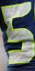
Number: 5